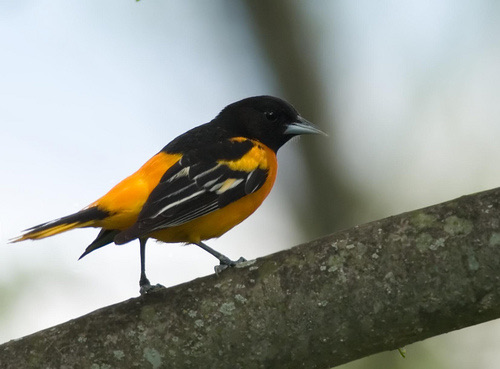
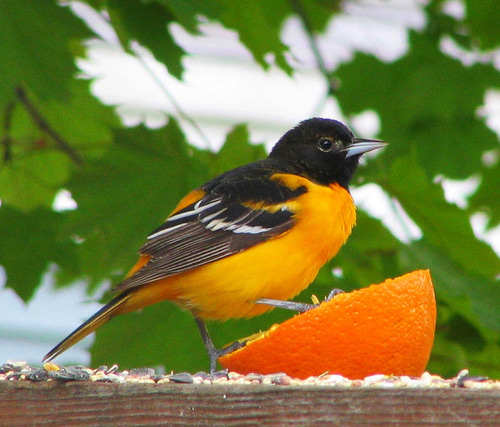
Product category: misc
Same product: yes